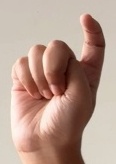
ASL sign: X